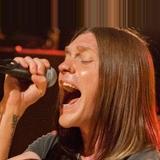
Age: 33